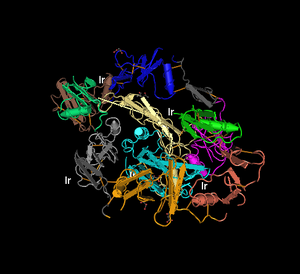
Les follistatines sont des protéines impliquées dans la régulation fine de l’action des facteurs de croissance de la famille du TGFβ, modulant notamment l’action des activines et des inhibines.